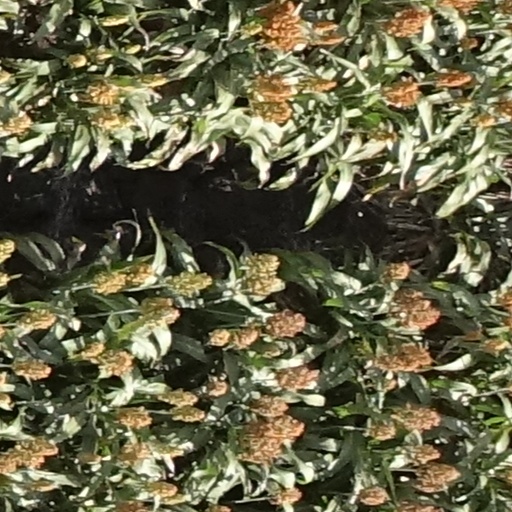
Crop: sorghum